Jan Smuts

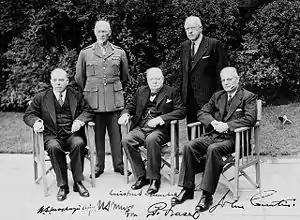
Field Marshal Smuts, standing left, at the 1944 Commonwealth Prime Ministers' Conference

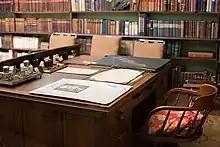
Jan Smuts Museum library

During the First World War, Smuts formed the Union Defence Force (UDF). His first task was to suppress the Maritz Rebellion, which was accomplished by November 1914. Next he and Louis Botha led the South African army into German South-West Africa and conquered it (see the South-West Africa Campaign for details). In 1916 General Smuts was put in charge of the conquest of German East Africa. Col (later BGen) J. H. V. Crowe commanded the artillery in East Africa under General Smuts and published an account of the campaign, "General Smuts' Campaign in East Africa" in 1918. Smuts was promoted to temporary lieutenant general on 18 February 1916, and to honorary lieutenant general for distinguished service in the field on 1 January 1917.